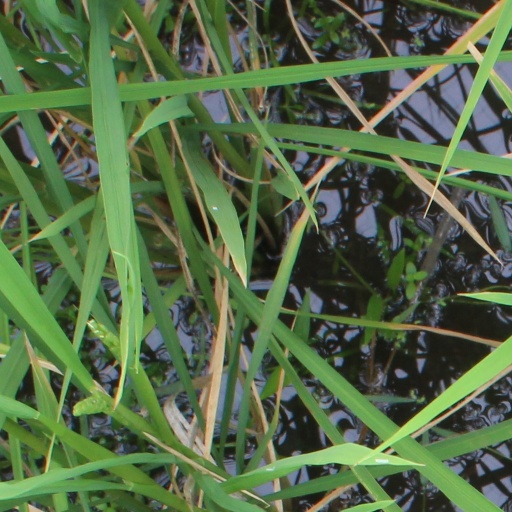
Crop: rice